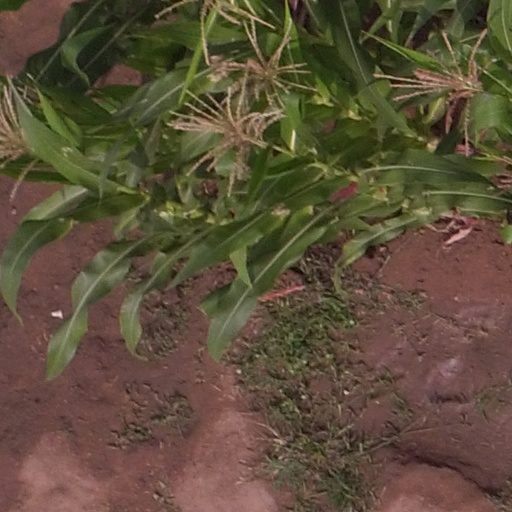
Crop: maize; corn